Genetic history of Europe

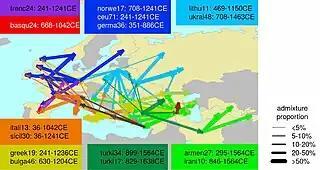
Overview map of recent (1st to 17th centuries AD) admixture events in Europe

Another theory about the origin of the Indo-European language centres around a hypothetical Proto-Indo-European people, who, according to the Kurgan hypothesis, can be traced to north of the Black and Caspian Seas at about 4500 BCE. They domesticated the horse and possibly invented the wooden disk wheel, and are considered to have spread their culture and genes across Europe. The Y haplogroup R1a is a proposed marker of these "Kurgan" genes, as is the Y Haplogroup R1b, although these haplogroups as a whole may be much older than the language family.